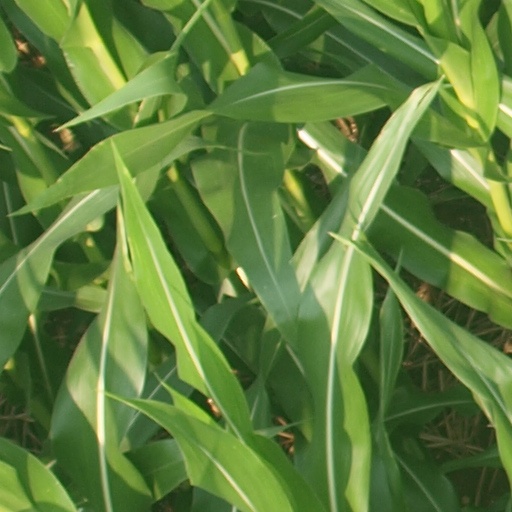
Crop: maize; corn